Sancho VII of Navarre

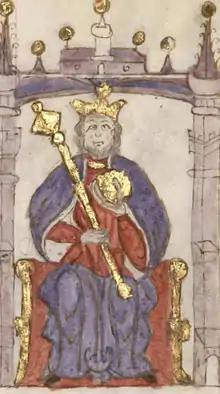
Sancho VII depicted in the "Semblanzas de reyes"

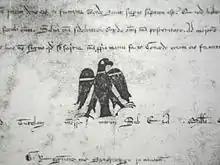
Sigil of Sancho VII the Strong

Sancho VII (11577 April 1234) called the Strong was King of Navarre from 1194 until his death in 1234. He was the son and heir of Sancho VI, whom he followed as the second king to hold the title of "King of Navarre". Sancho VII was the first to use the chains of Navarre as his blazon, a symbol that later would become the main one of Navarre, and the last member of the Jiménez dynasty, which had ruled since the 9th century.